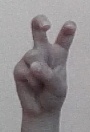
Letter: toot